Chaz Chase

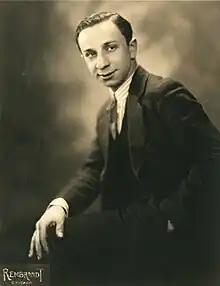
1925 publicity photo

Charles "Chaz" Chase (March 6, 1901 – August 4, 1983) was a Russian-born American vaudeville entertainer.